Clayton Crain

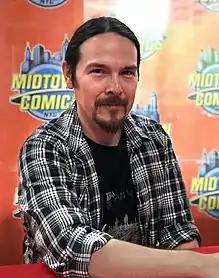
Crain at a signing for "Avengers" (Vol 8) #1 at Midtown Comics in Manhattan

Clayton Crain (born 1975) is an American comic book artist known for his digital painted work on Marvel Comics books such as "Ghost Rider", "X-Force", and "Carnage", and also on the Valiant Comics series "Rai". Crain is also known for his work with Todd McFarlane, covers for DC, and his unique sketch cover acrylic paintings.